Marine sediment

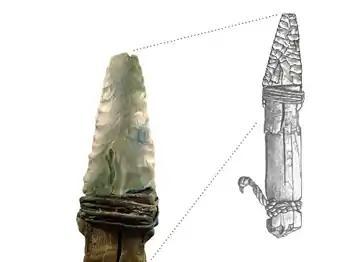
Stone dagger of Ötzi the Iceman who lived during the Copper Age. The blade is made of chert containing radiolarians, calcispheres, calpionellids and a few sponge spicules. The presence of calpionellids, which are extinct, was used to date this dagger.

Cosmogenous sediment is derived from extraterrestrial sources, and comes in two primary forms; microscopic spherules and larger meteor debris. Spherules are composed mostly of silica or iron and nickel, and are thought to be ejected as meteors burn up after entering the atmosphere. Meteor debris comes from collisions of meteorites with Earth. These high impact collisions eject particles into the atmosphere that eventually settle back down to Earth and contribute to the sediments. Like spherules, meteor debris is mostly silica or iron and nickel. One form of debris from these collisions are tektites, which are small droplets of glass. They are likely composed of terrestrial silica that was ejected and melted during a meteorite impact, which then solidified as it cooled upon returning to the surface.